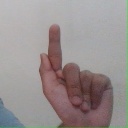
अक्षर: ळ